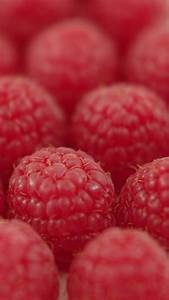
Label: raspberry